Beethoven (I Love to Listen To)

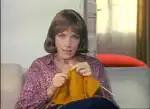
Lennox as the housewife

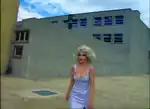
Lennox as the vixen

Music videos were produced for all twelve tracks on the "Savage" album, most of which were directed by Sophie Muller, and most of them with a shared concept featuring character(s) played by Lennox who display characteristics of dissociative identity disorder or split personalities.